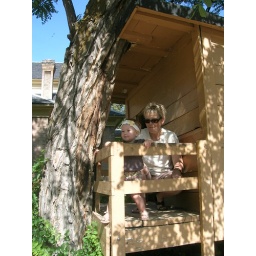
Playing in the tree house